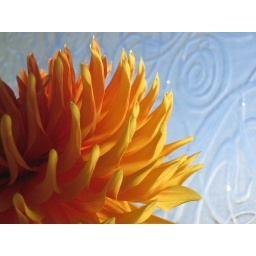
Close up of flower against window